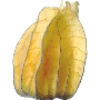
Label: Physalis with Husk 1